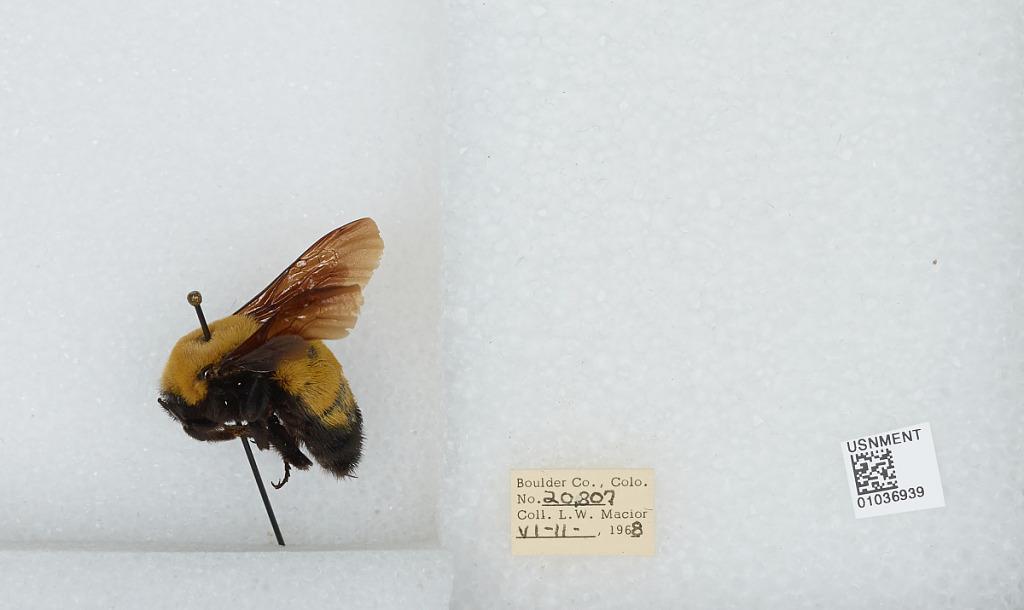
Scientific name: Bombus (Separatobombus) morrisoni Cresson
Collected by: L. Macior
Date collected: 1968-6-11
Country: United States
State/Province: Colorado
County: Boulder
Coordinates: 40.09, -105.36